Royal Columbian Hospital

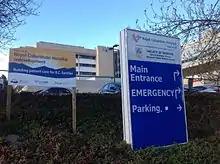
Government sign commits to future redevelopment at RCH.

Royal Columbian Hospital is undergoing a 3 phase redevelopment project expanding the hospital's capacity to address aging infrastructure and a congested emergency department. The redevelopment is expected to transform and renew nearly every aspect of the hospital.